Giant Bicycles

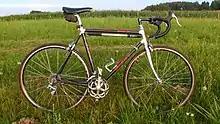
Giant Cadex 980C first mass-produced carbon fibre road bicycle

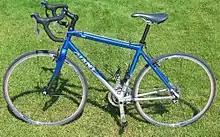
A Giant TCX cyclocross bicycle

Giant was established in 1972 in Dajia, Taichung County in Taiwan (now part of Taichung City), by King Liu and several friends. A major breakthrough came in 1977 when Giant's chief executive, Tony Lo, negotiated a deal with Schwinn to begin manufacturing bikes as an OEM, manufacturing bicycles to be sold exclusively under other brand names as a private label. As bike sales increased in the U.S., and after workers at the Schwinn plant in Chicago went on strike in 1980, Giant became a key supplier, making more than two-thirds of Schwinn bikes by the mid-1980s, representing 75% of Giant's sales. When Schwinn decided to find a new source and in 1987 signed a contract with the China Bicycle Company to produce bikes in Shenzhen, Giant, under new president Bill Austin (formerly vice-president marketing at Schwinn), established its own brand of bicycles to compete in the rapidly expanding $200-and-above price range. In 1984, Giant also set up a joint venture, "Giant Europe", with Andries Gaastra of Dutch bicycle manufacturer Koga-Miyata. In 1992, Gaastra sold his shares back, and Giant became a full shareholder of Giant Europe.